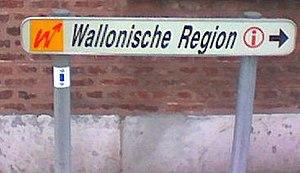
Inscription à Néau (en allem. Eupen), montrant que les communes gérmanophones de Belgique font partie de la Wallonie.